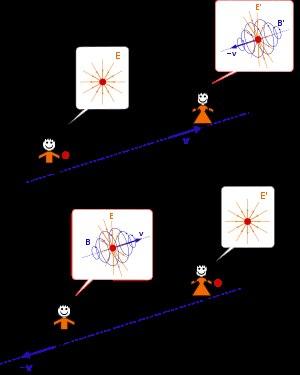
Le groupe de Lorentz est le groupe mathématique constitué par l'ensemble des transformations de Lorentz de l'espace de Minkowski. C'est un groupe connexe.